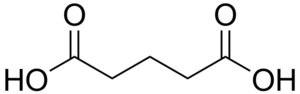
Les acides dicarboxyliques sont des composés organiques possédant deux fonctions carboxyle. La formule moléculaire de ces composés est généralement notée HOOC-R-COOH, où R peut être un groupe alkyle, alcényle, alcynyle ou aryle.
L'acide glutarique est un diacide carboxylique aliphatique, dénommé également acide pentanedioïque et de formule semi-développée HOOC-CH₂-CH₂-CH₂-COOH.